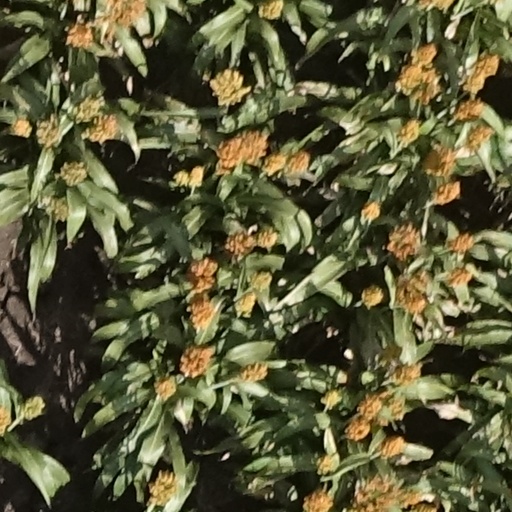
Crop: sorghum